Hawaiian monk seal

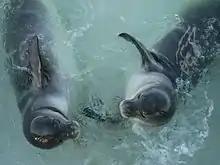
Seal pups at Papahanaumokuakea Marine National Monument

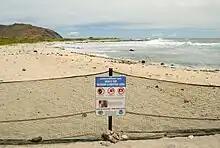
Sign denoting monk seal protection area

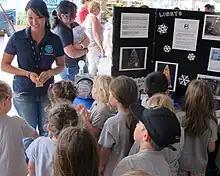
Educating the youth about the environment, including Hawaiian monk seals

In 1909, President Theodore Roosevelt created the Hawaiian Islands Reservation that included the Northwest Hawaiian islands. The Reservation later became the Hawaiian Islands National Wildlife Refuge (HINWR) and moved under the jurisdiction of the U.S. Fish and Wildlife Service (USFWS). Throughout the 1980s, the National Marine Fisheries Service completed various versions of an Environmental Impact Statement that designated the Northwest Hawaiian Islands as a critical habitat for the Hawaiian monk seal. The designation prohibited lobster fishing in waters less than in the Northwest Hawaiian Islands and within of Laysan Island. The National Marine Fisheries Service designated all beach areas, lagoon waters, and ocean waters out to a depth of (later ) around the Northwestern Hawaiian Islands, except for one of the Midway group, Sand Island. In 2006, a Presidential Proclamation established the Papahanaumokuakea Marine National Monument, which incorporated the Northwestern Hawaiian Islands Coral Reef Ecosystem Reserve, the Midway Atoll National Wildlife Refuge, the Hawaiian Islands National Wildlife Refuge, and the Battle of Midway National Memorial, thus creating the largest marine protected area in the world and affording the Hawaiian monk seal further protection.